Neil Aspinall

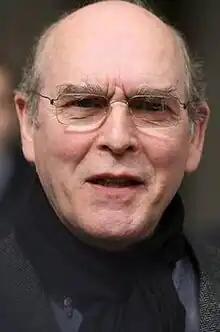
Aspinall in 2006

Neil Stanley Aspinall (13 October 1941 24 March 2008) was a British music industry executive. A school friend of Paul McCartney and George Harrison, he went on to head the Beatles' company Apple Corps.